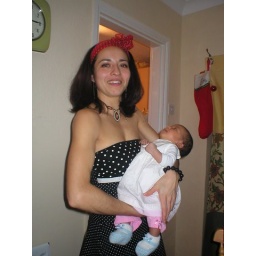
So pink by the third week of her life, the only traces of the boyish clothes are the little shoes...